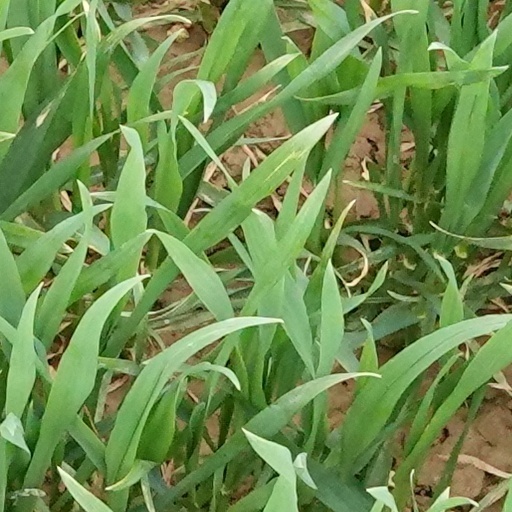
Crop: wheat